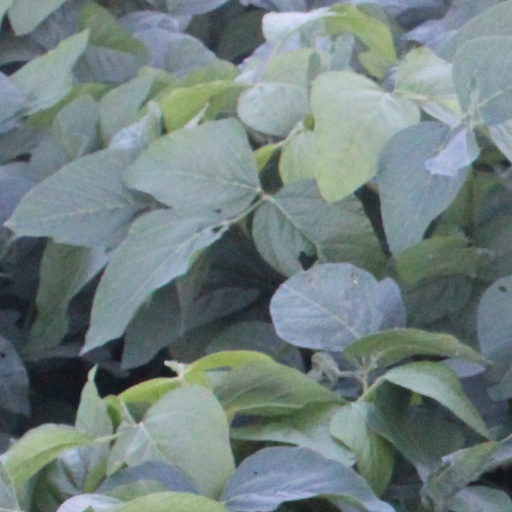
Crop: soybean